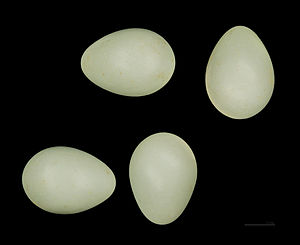
Rosenstær / Levevis / Yngleforhold
Æg af rosenstær.
Rosenstæren er en fugl i stærefamilien inden for ordenen af spurvefugle. Det er en trækfugl som normalt forekommer på stepper og i halvørkener øst for Sortehavet til Tian Shan. Den overvintrer hovedsageligt i Indien og i tropisk Asien.